Against the Wall (2010 film)

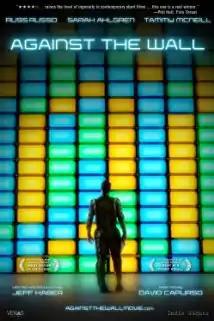

Against the Wall is a 2010 science fiction short film directed by David Capurso and written and produced by Jeff Haber. The film stars Russ Russo, Sarah Ahlgren, and Tammy McNeill and is inspired by the Breakout style of video game play. It has a runtime of 9 minutes and was released on April 25, 2010.